Bánk Bár-Kalán

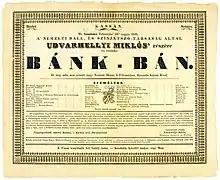
Premiere of the stage play "Bánk bán" in 1833

Bonfini's chronicle was also translated into German in 1545, which allowed the story of Bánk to spread in the German-speaking territories as well. Poet Hans Sachs wrote a tragedy on Ban Bánk under the title "Andreas der ungarisch König mit Bankbano seinem getreutem Statthalter" in 1561, updating the story to his own age at a few points (for instance, the appearance of the Ottoman Empire as enemy and the theses of the Reformation). The English playwright George Lillo also processed the story, but modified the plot at several points in his play "Elmerick, or Justice Triumphant" in 1739. The German poet Ludwig Heinrich von Nicolay wrote a ballad in the subject around 1795, while Johann Friedrich Ernst Albrecht created a dramatic poem ("Der gerechte Andreas") in 1797. Independently from Katona's play and its derivative works, Austrian dramatist Franz Grillparzer wrote his historical tragedy in the subject ("Ein treuer Diener seines Herrn") in 1826.